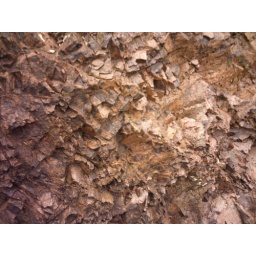
Cool rocks in the hill